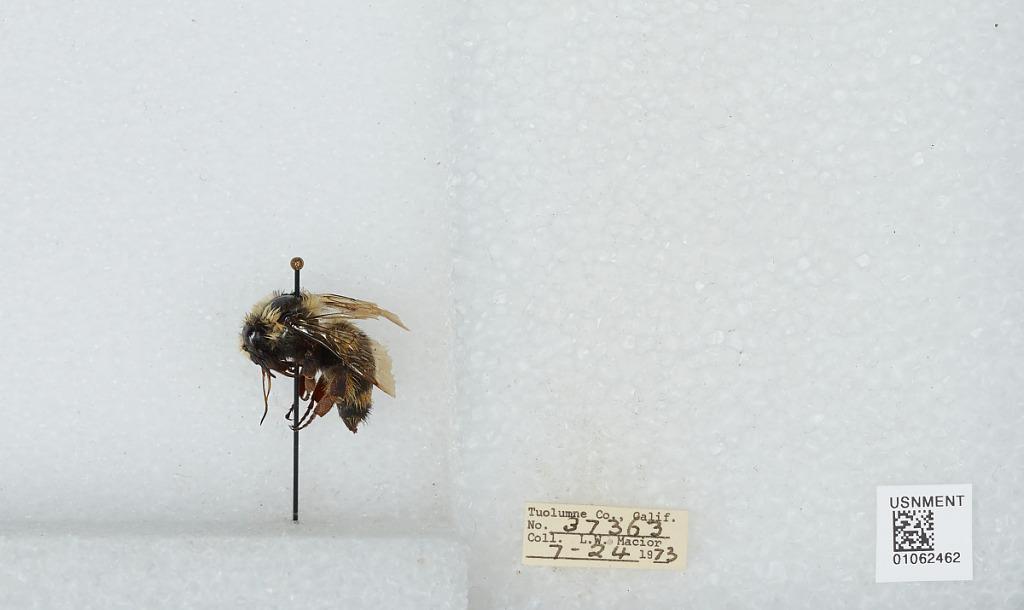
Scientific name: Bombus bifarius nearcticus
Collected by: L. Macior
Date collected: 1973-7-24
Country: United States
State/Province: California
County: Tuolumne
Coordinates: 38.02, -119.93